Tourist attraction

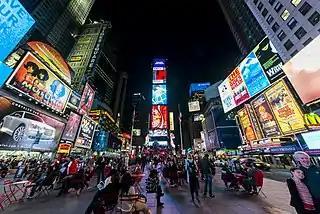
Times Square in Midtown Manhattan, New York City, is the hub of the Broadway theater district and a media center. The intersection has one of the highest annual attendance rates of any tourist attraction in the world, estimated at 50 million.

A tourist attraction is a place of interest that tourists visit, typically for its inherent or exhibited natural or cultural value, historical significance, natural or built beauty, offering leisure and amusement.